Glan Valley Railway

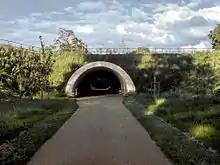
Newly built tunnel on the former tracks between Schönenberg-Kübelberg and Elschbach

The only part of the former Homburg–Bad Münster strategic railway that is still in operation is the Glan-Münchweiler–Altenglan section of the original Landstuhl–Kusel line. This is operated by Regionalbahn services. Students of the Kaiserslautern University of Technology proposed the establishment of a draisine operation on the Altenglan–Staudernhein section of the line to prevent its final closure and the dismantling of its track. The supporters of this project included a councillor of Kusel district, Winfried Hirschberg. After an examination of the draisine lines in Templin in Brandenburg—at that time the only one in Germany—and near Magnières in Lorraine, detailed planning began, which was implemented in 2000. In its first year of operation, the project had 7,300 users. This was significantly higher than expected.